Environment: lab
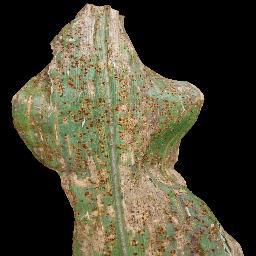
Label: common_rust